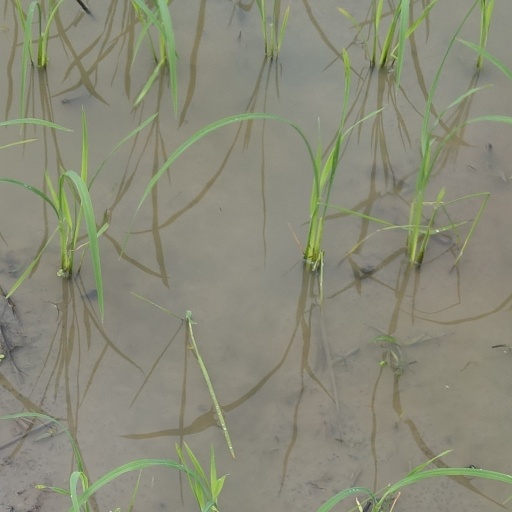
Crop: rice